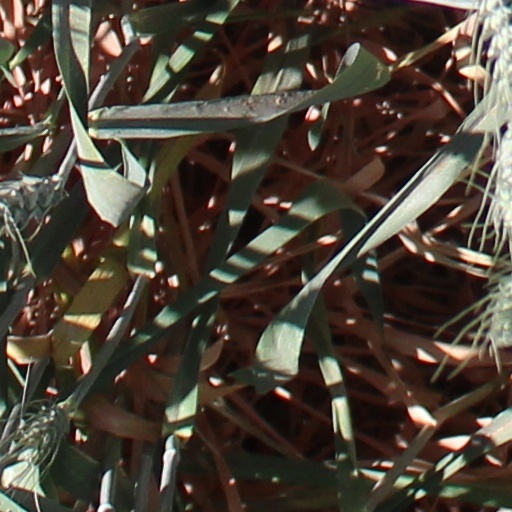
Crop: wheat